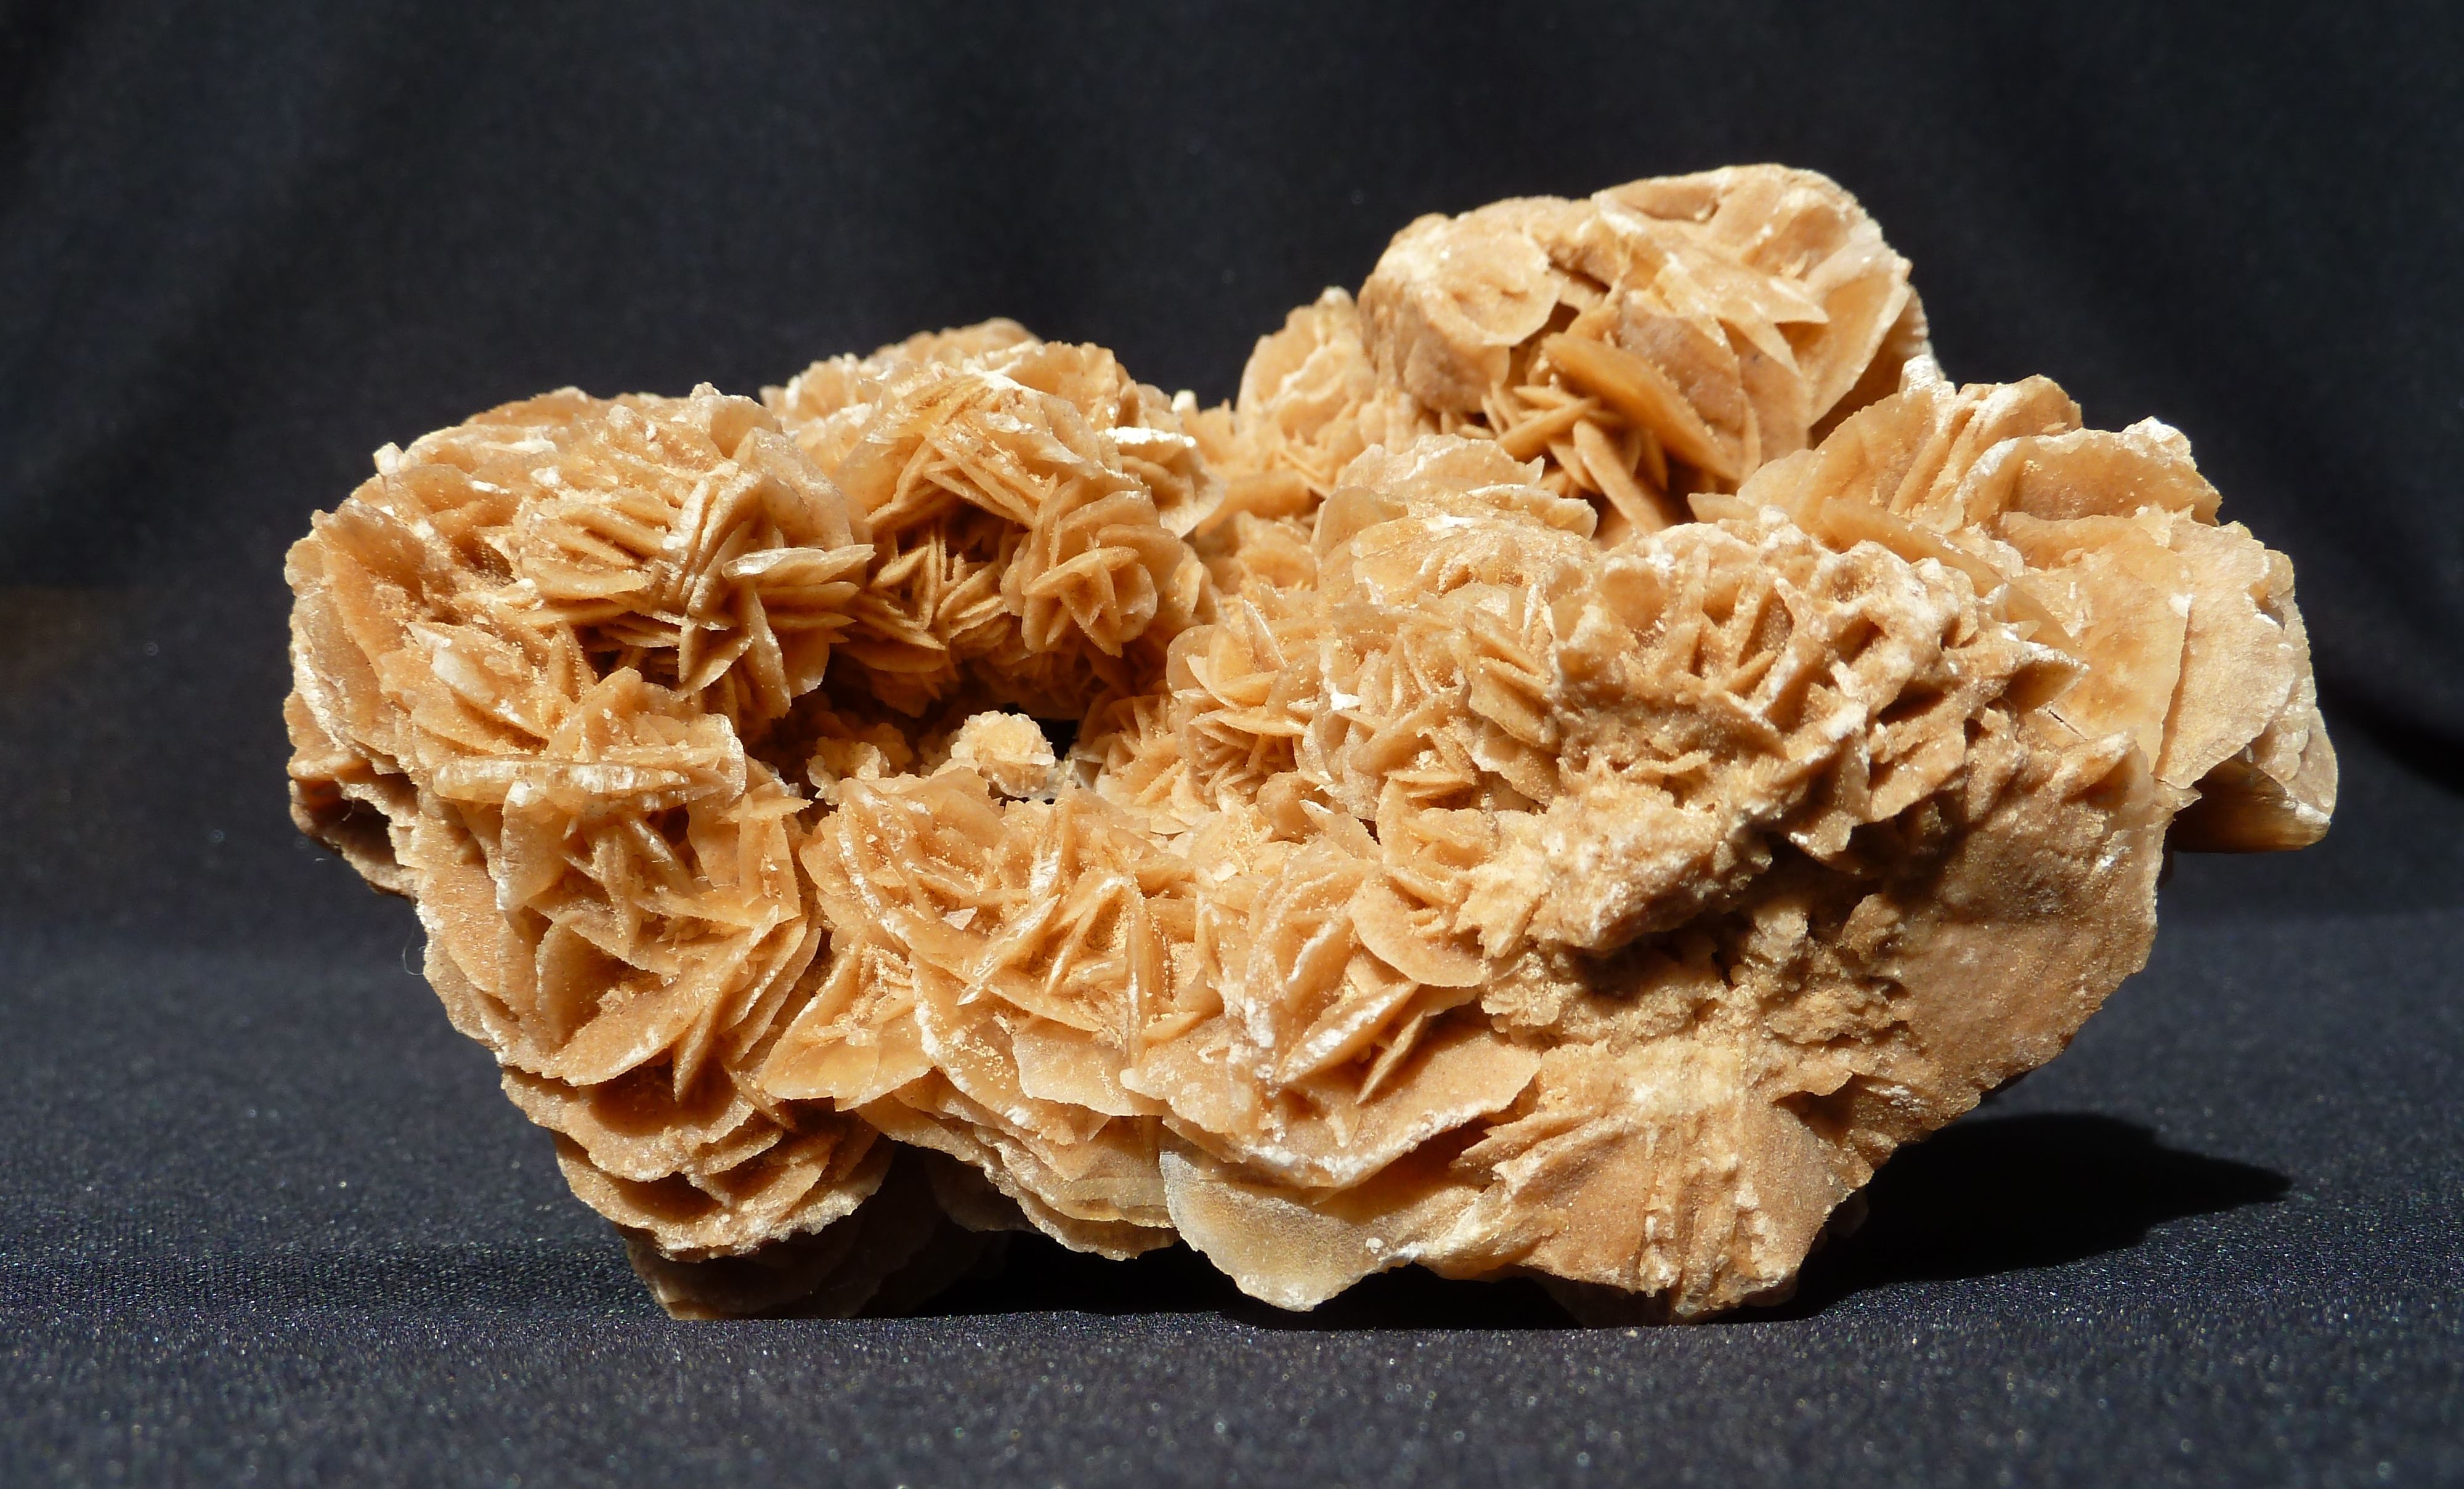
nature, wood, stone, decoration, brown, yellow, medicine, material, deco, rocks, art, decorative, beauty, gem, ore, crystal, carving, late, bless you, mineral, quartz, decorate, gypsum, healing stone, semi precious stone, valuable, naturopathy, protective stone, gem buyer, sand color, sand rose, desert rose, barite rose, crystal fabric